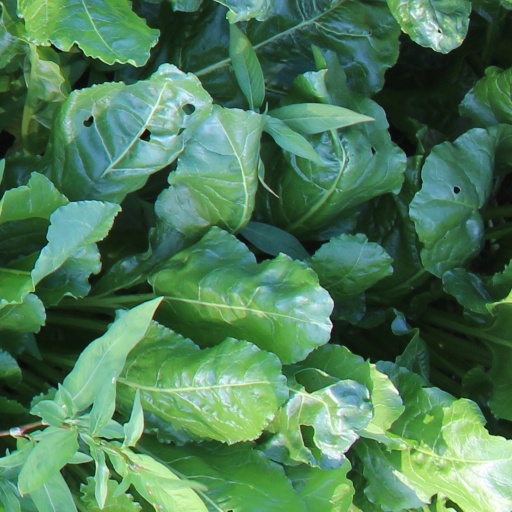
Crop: sugar beet